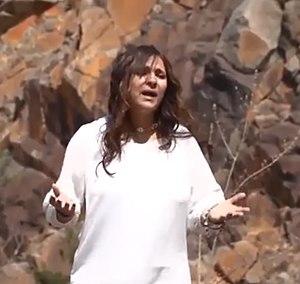
Saida Fikri est une auteure-compositrice-interprète marocaine née à Casablanca, réputée par les thèmes abordés dans ses chansons et par la fusion des styles musicaux maghrébins et occidentaux.